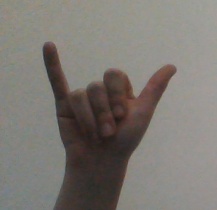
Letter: ya